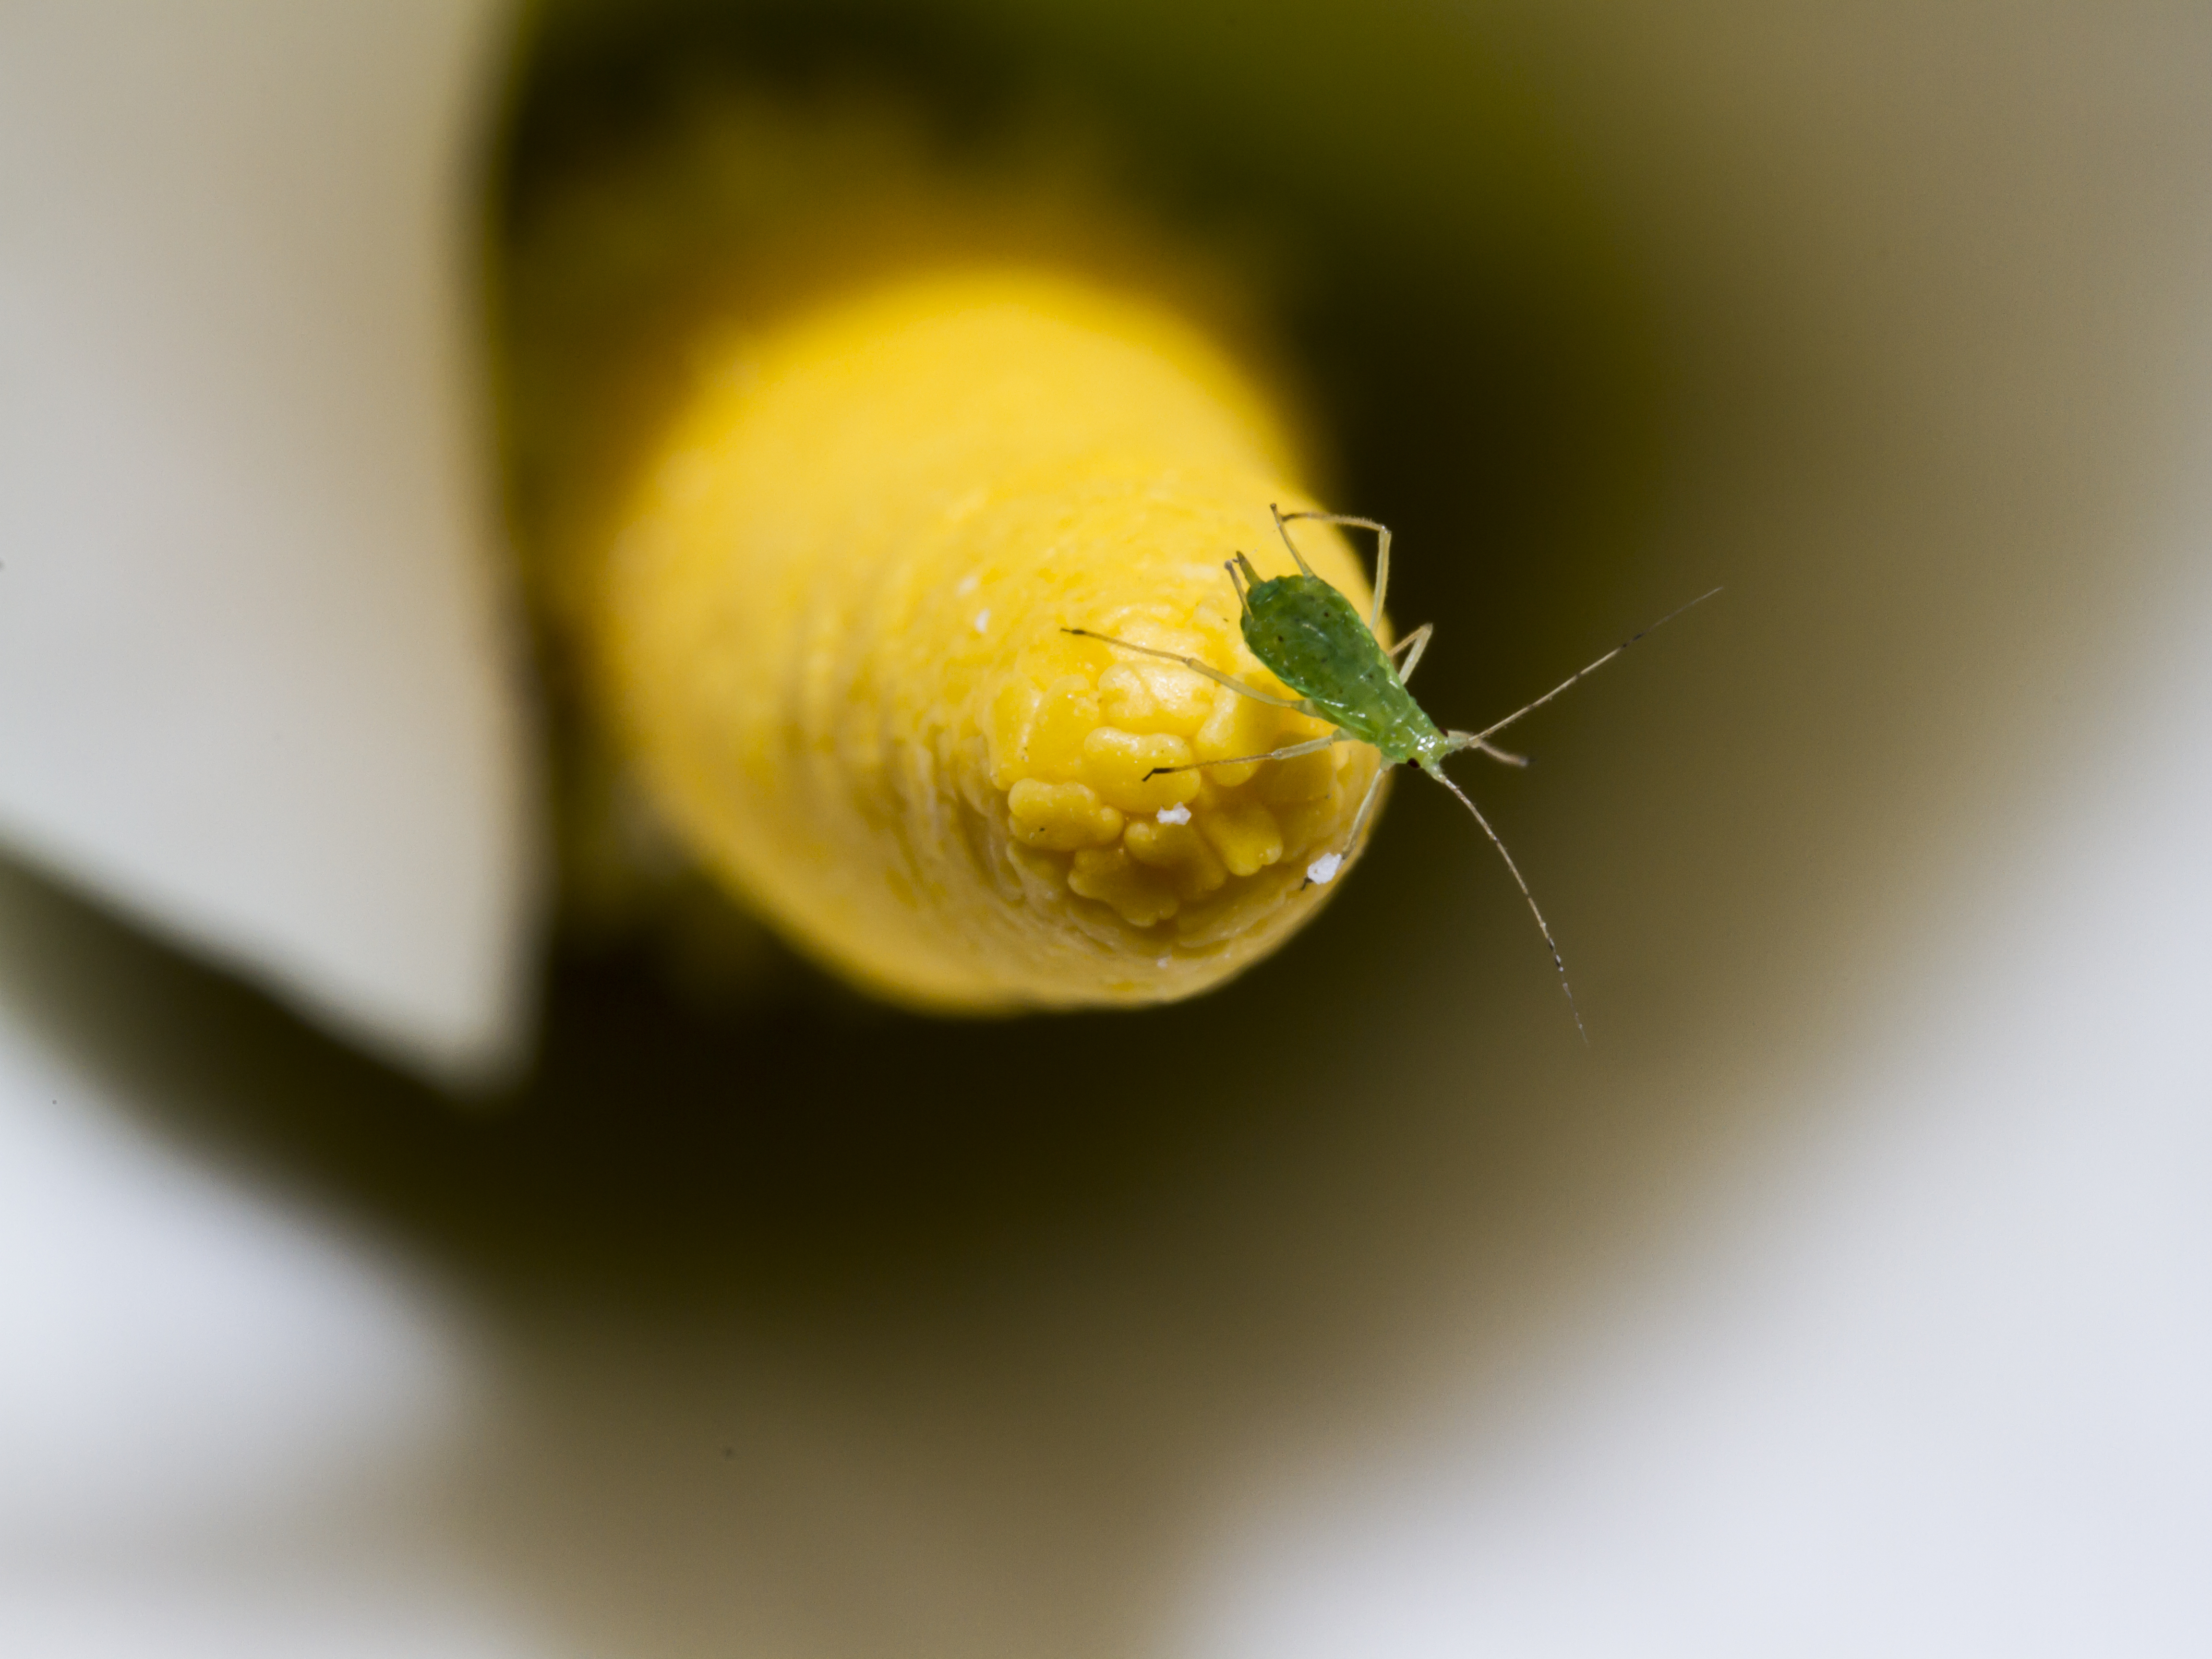
photography, leaf, flower, petal, portrait, green, produce, insect, macro, yellow, garden, fauna, invertebrate, close up, outdoors, uk, canon7d, nikkvalentine, peterborough, extensiontubes, canon60mmmacrousm, aphid, arum, macro photography